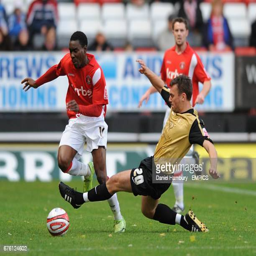
football player and battle for the ball